Portuguese heraldry

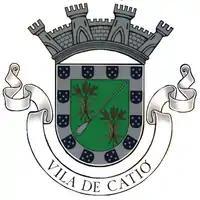
Coat of arms of the town of Catió, Portuguese Guinea.

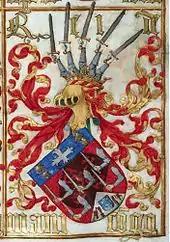
Coat of arms granted by King Manuel I of Portugal to King Afonso I of Kongo, 1528.

Besides the National Republican Guard and the former Fiscal Guard, other Portuguese security forces and services make use of military type heraldry, despite most of these having a civil nature.